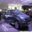
Label: automobile